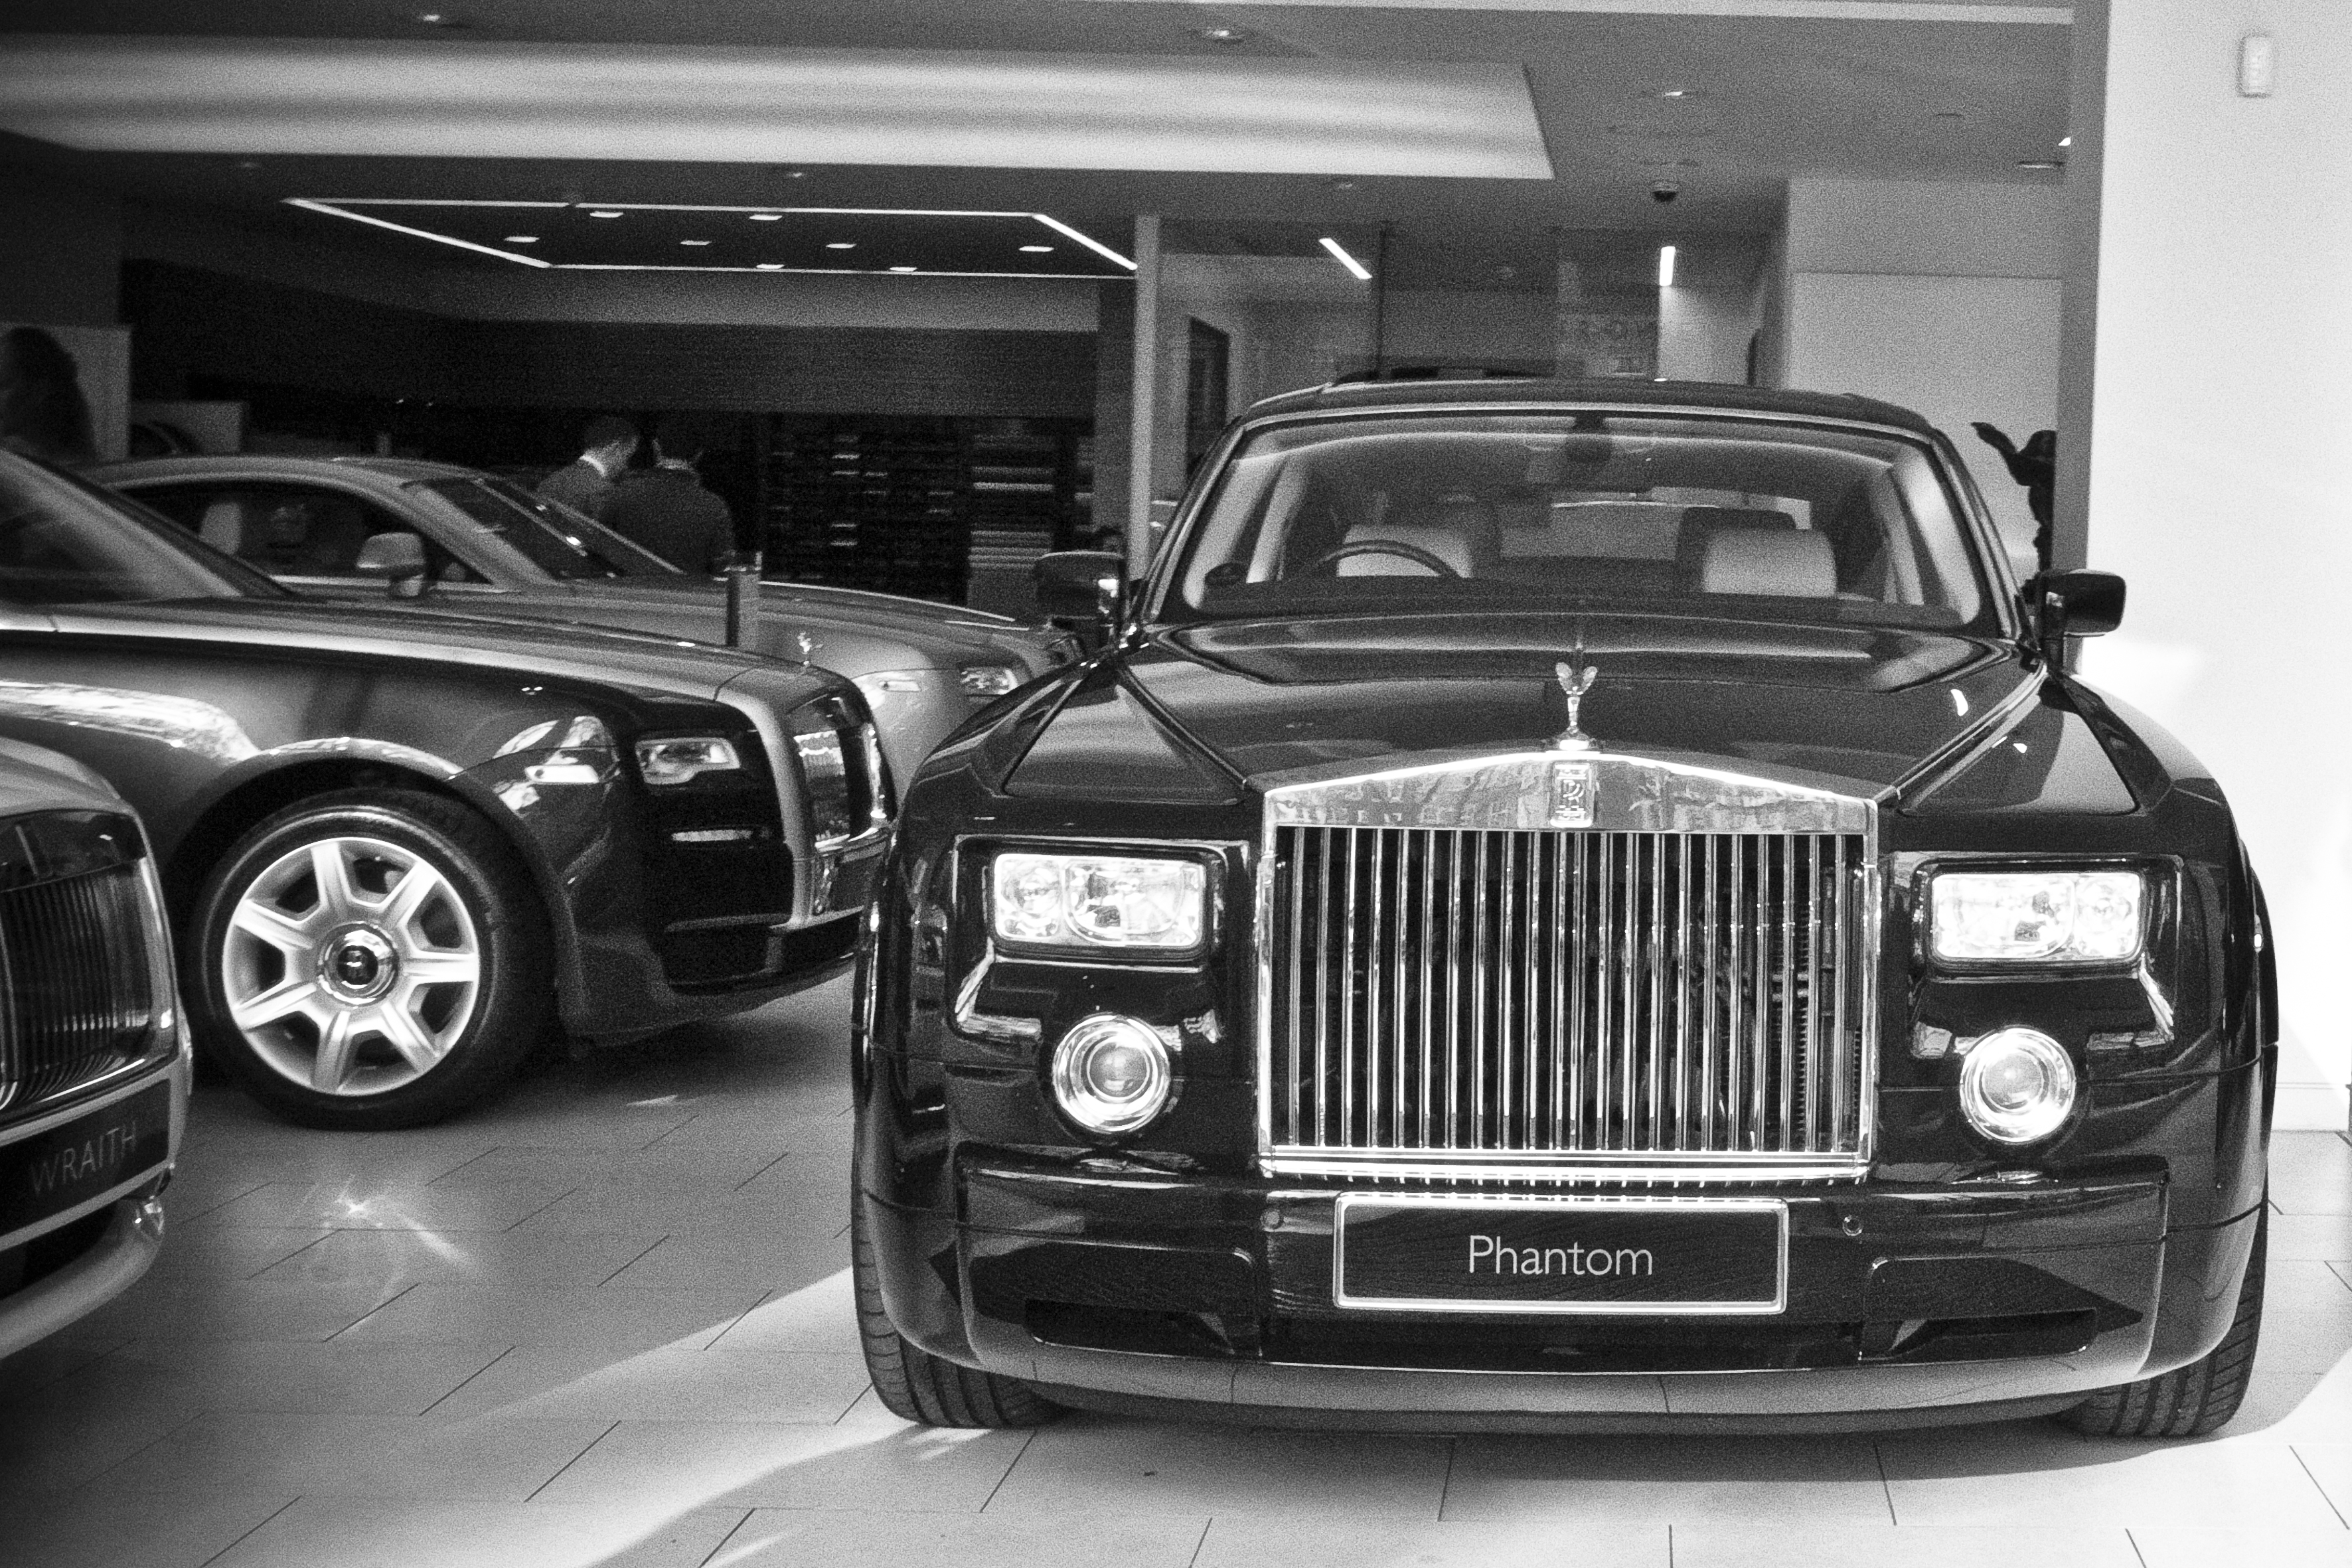
street, car, wheel, urban, travel, fujifilm, vehicle, sports car, motor vehicle, rolls royce, uk, england, supercar, london, sedan, fuji, fujixt1, fujix, land vehicle, automobile make, automotive exterior, automotive design, luxury vehicle, rolls royce phantom, rolls royce phantom coup, rolls royce wraith